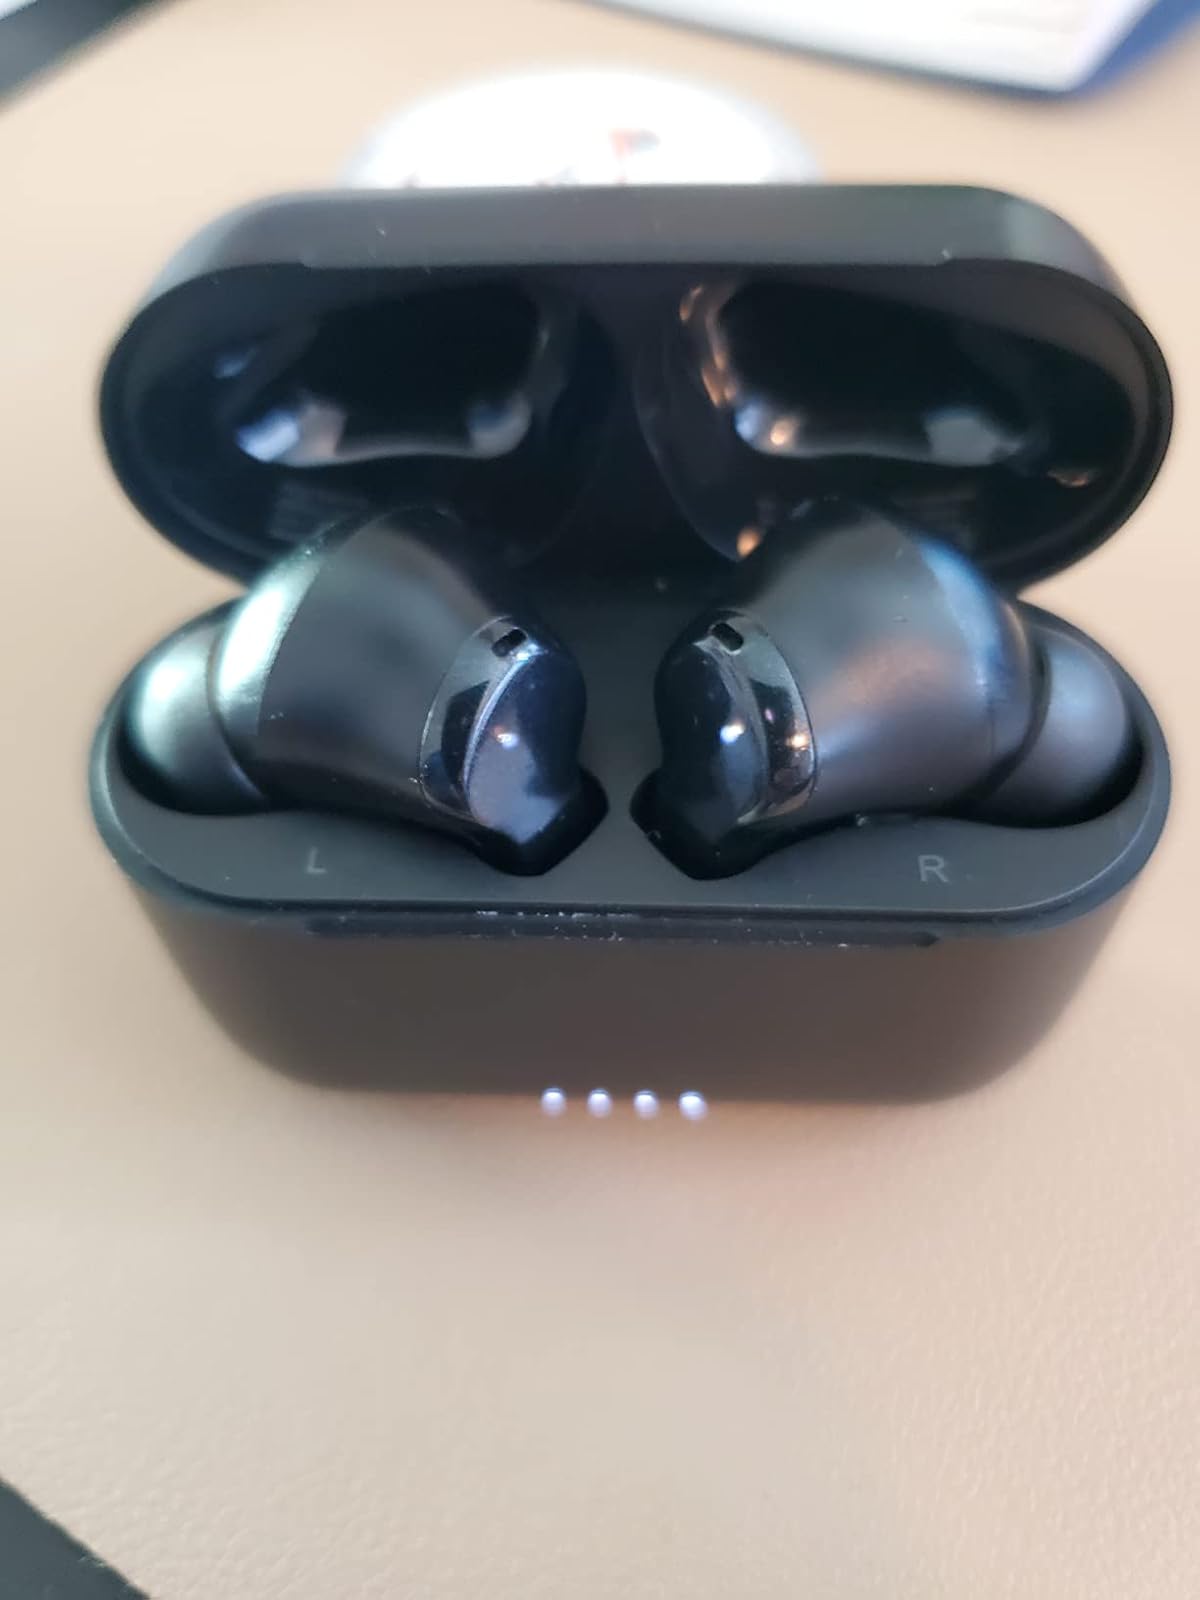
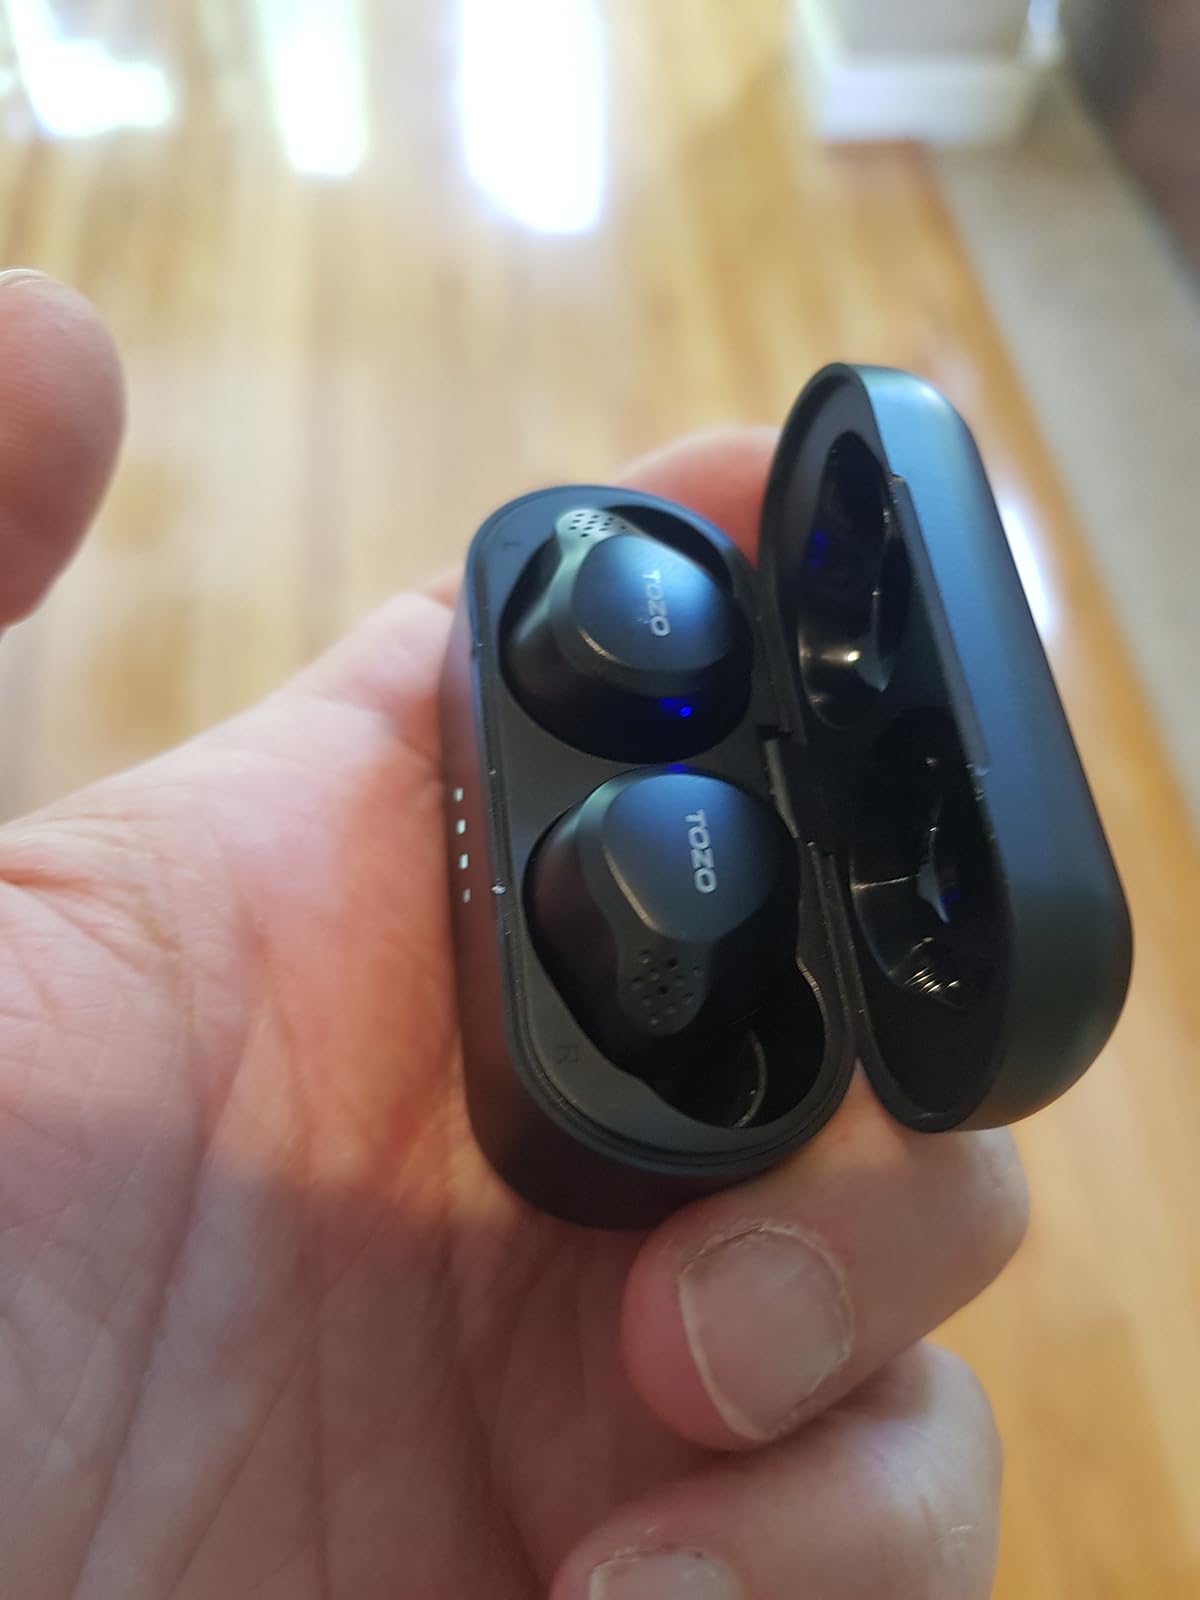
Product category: earbuds
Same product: no